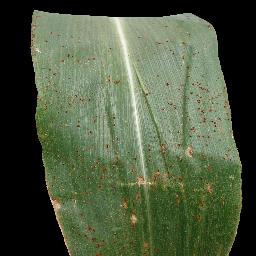
Label: Corn___Common_rust